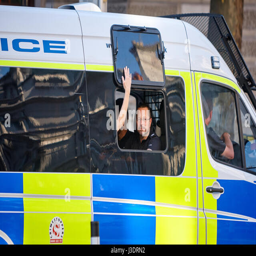
police officer looks through the window of a police van